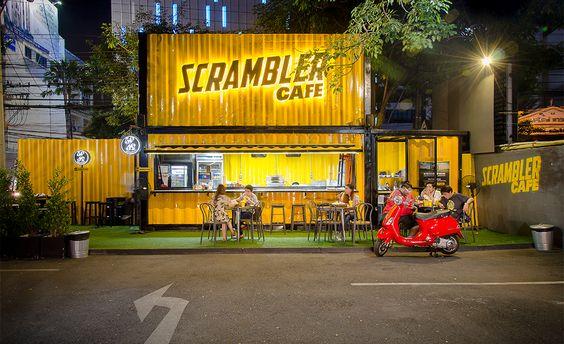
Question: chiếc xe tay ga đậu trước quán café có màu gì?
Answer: chiếc xe tay ga đậu trước quán café có màu đỏ